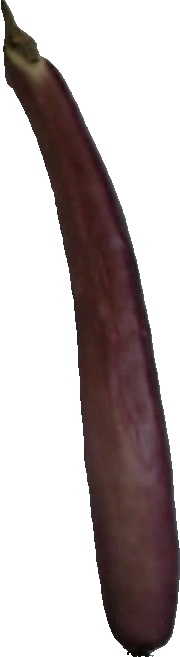
Label: eggplant_long_1